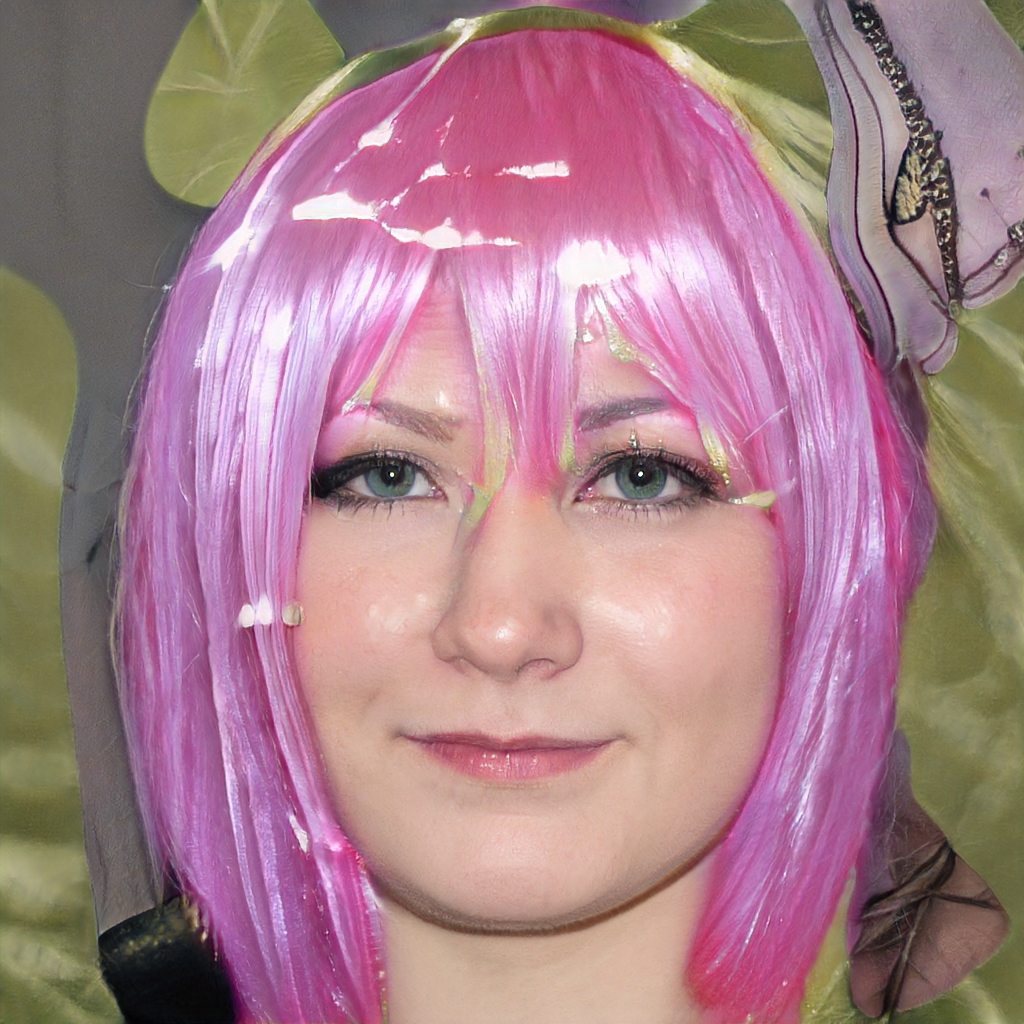
Label: Colored